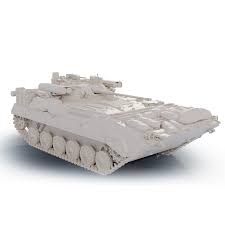
Label: BMP-2